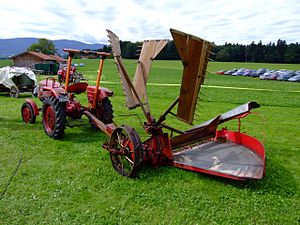
Mejer
Typisk mejer i 20. århundrede, en traktordreven maskine
En mejer er et landbrugsredskab, der skærer afgrøder af ved høst, når de er modne.